Tulsa race massacre

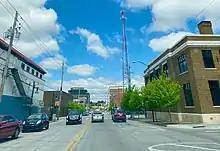
A drive through the present-day Greenwood District (March 2021)

The Tulsa Historical Society and Museum offer a virtual exhibit of the Tulsa Race Massacre of 1921 that is open at all times during the day and is free of charge to the public. This online exhibit offers many photos, audio recordings, documents, and resources that cannot be found anywhere else. It also offers a traveling exhibit consisting of 4 panels regarding the Tulsa Race Massacre that are allowed to travel to locations within the Tulsa Metropolitan Area. The main goal of the panels is to educate the community.